Jonathan Edwards College

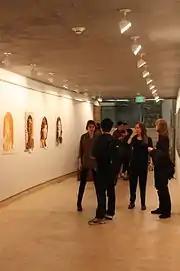
Student project on display in the JE Art Gallery

JE has one of the smallest main college courtyards at Yale. At the college's founding, the courtyard consisted of a lawn, referred to as the "Greensward," and an elliptical pathway. The open expanse of grass was landscaped in 1989 and a gated Head's Courtyard was constructed at the courtyard's east end.